Music of Denmark

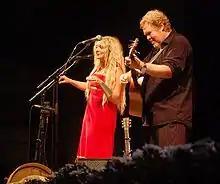
Sebastian performing with Eivør Pálsdóttir at Tønder in 2006

Traditionally, Danish folk music has relied on a fiddle and accordion duo but, unlike its Scandinavian neighbours, Danish fiddlers almost always play in groups with few solo performance. Danish bands also tend to feature the guitar more prominently than the other Nordic countries.